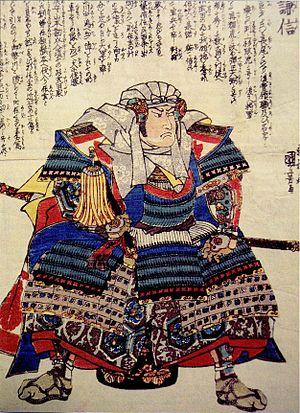
Uesugi Kenshin est un seigneur de guerre japonais qui dirigea la province d'Echigo pendant la période Sengoku. Il est l'un des nombreux puissants seigneurs de cette époque et est très célèbre pour ses prouesses sur le champ de bataille, ses compétences militaires et stratégiques, ainsi que sa foi en Bishamonten, le dieu de la guerre. Il était aussi un alcoolique notoire.